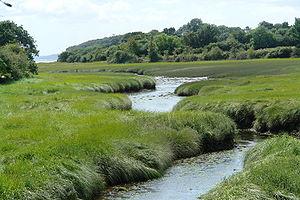
Ruisseau du Glanves à Penfoul, à l'endroit où il se jette dans la mer. (Finistère, Bretagne).
CPIE Vallée de l'Elorn est une association du réseau CPIE, dédiée à la défense de l'environnement.
Loperhet [lɔpɛʁɛt] est une commune du département du Finistère, dans la région Bretagne, en France. Ne pas confondre cette commune avec le hameau de Loperhet situé dans la commune d'Erdeven, ni avec un autre hameau du même nom situé dans la commune de Grand-Champ.